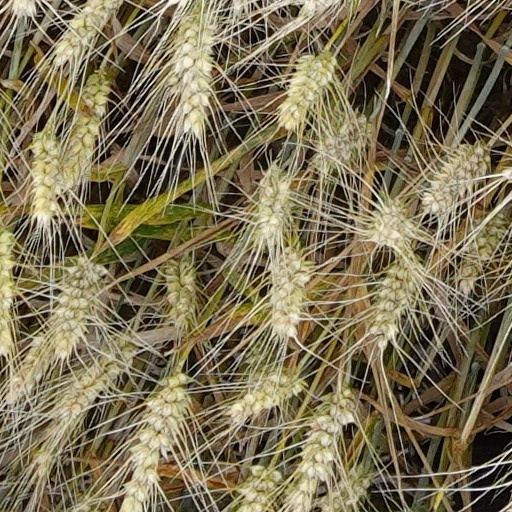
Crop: wheat